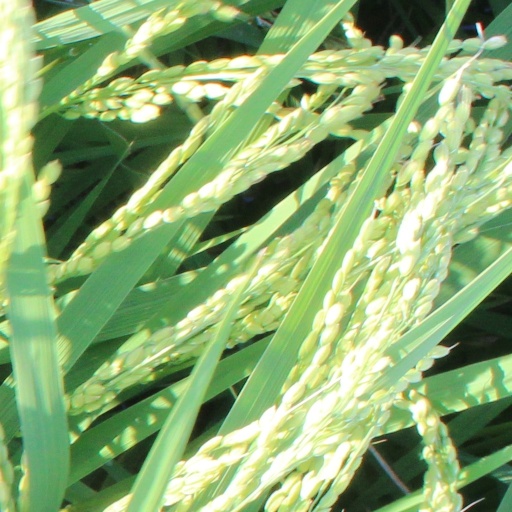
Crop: rice